Pain in fish

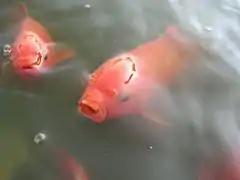
Goldfish make trade-offs between their motivation to feed or avoid an acute noxious stimulus

In a 2007 study, goldfish were trained to feed at a location of the aquarium where subsequently they would receive an electric shock. The number of feeding attempts and time spent in the feeding/shock zone decreased with increased shock intensity and with increased food deprivation the number and the duration of feeding attempts increased as did escape responses as this zone was entered. The researchers suggested that goldfish make a trade-off in their motivation to feed with their motivation to avoid an acute noxious stimulus.